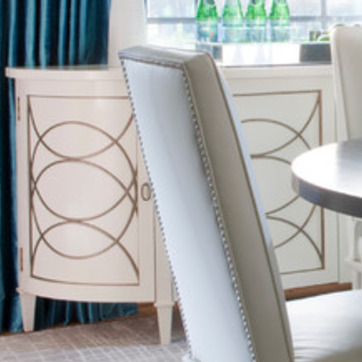
Material: leather